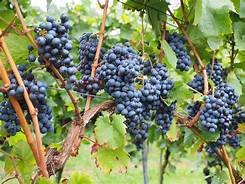
Label: Grapes